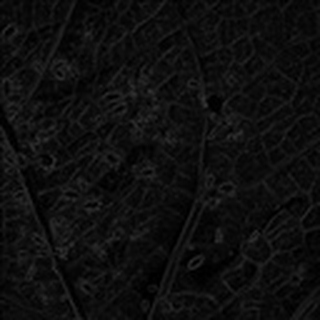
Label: cotton_aphids